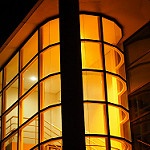
Scene: Outdoor